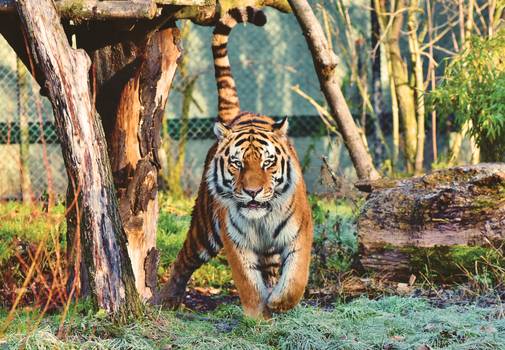
Label: No Watermark